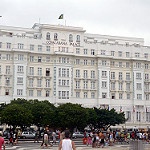
Label: buildings